List of birds of Zambia

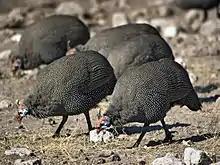
The 'helmets' (actually casques) of these helmeted guineafowl ("Numida meleagris") are clearly visible.

Guineafowl are a group of African, seed-eating, ground-nesting birds that resemble partridges, but with featherless heads and spangled grey plumage.